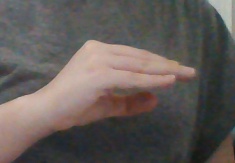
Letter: jeem